Neethi (1972 film)

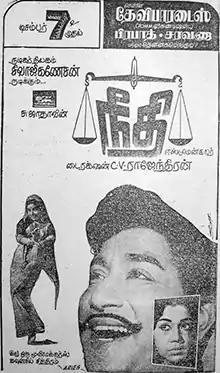
Theatrical release poster

Neethi is a 1972 Indian Tamil-language film produced by K. Balaji and directed by C. V. Rajendran. A remake of the Hindi film "Dushmun" (1971), it stars Sivaji Ganesan, Jayalalithaa and Sowcar Janaki. The film revolves around a truck driver who is forced to provide for the family of a man he accidentally killed. "Neethi" was released on 7 December 1972 and became a commercial success.